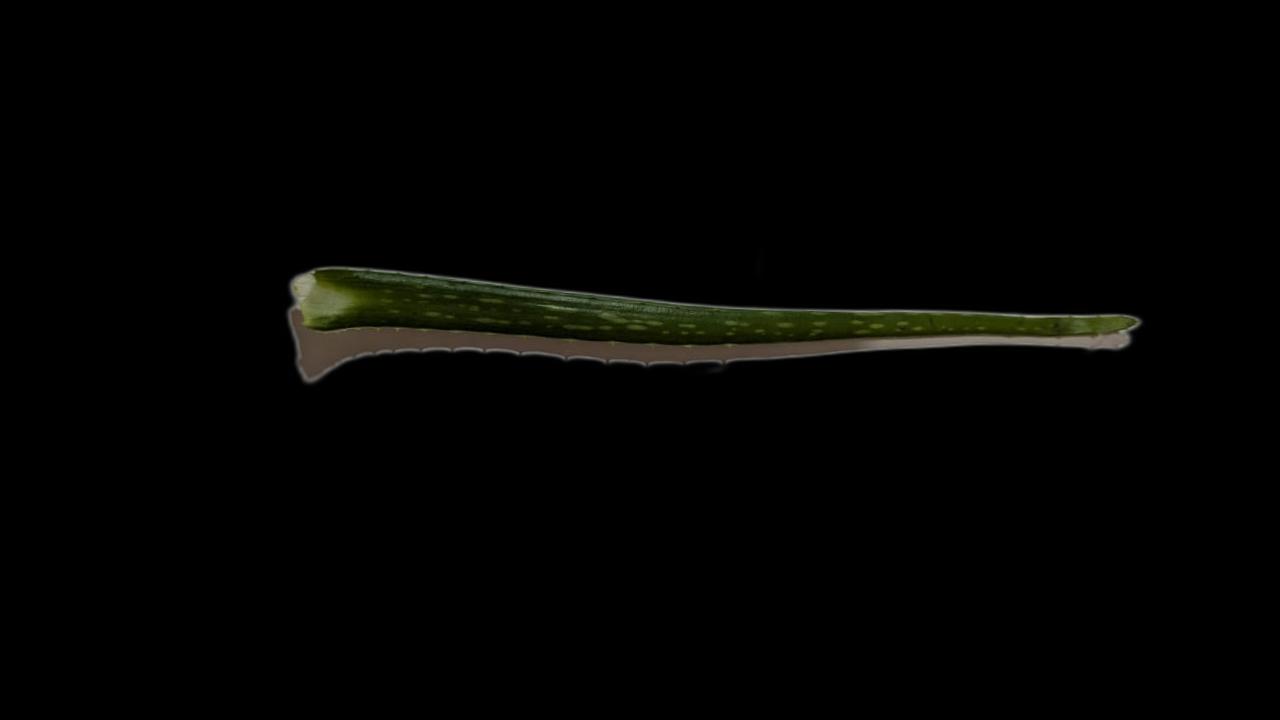
Plant: Aloe Vera